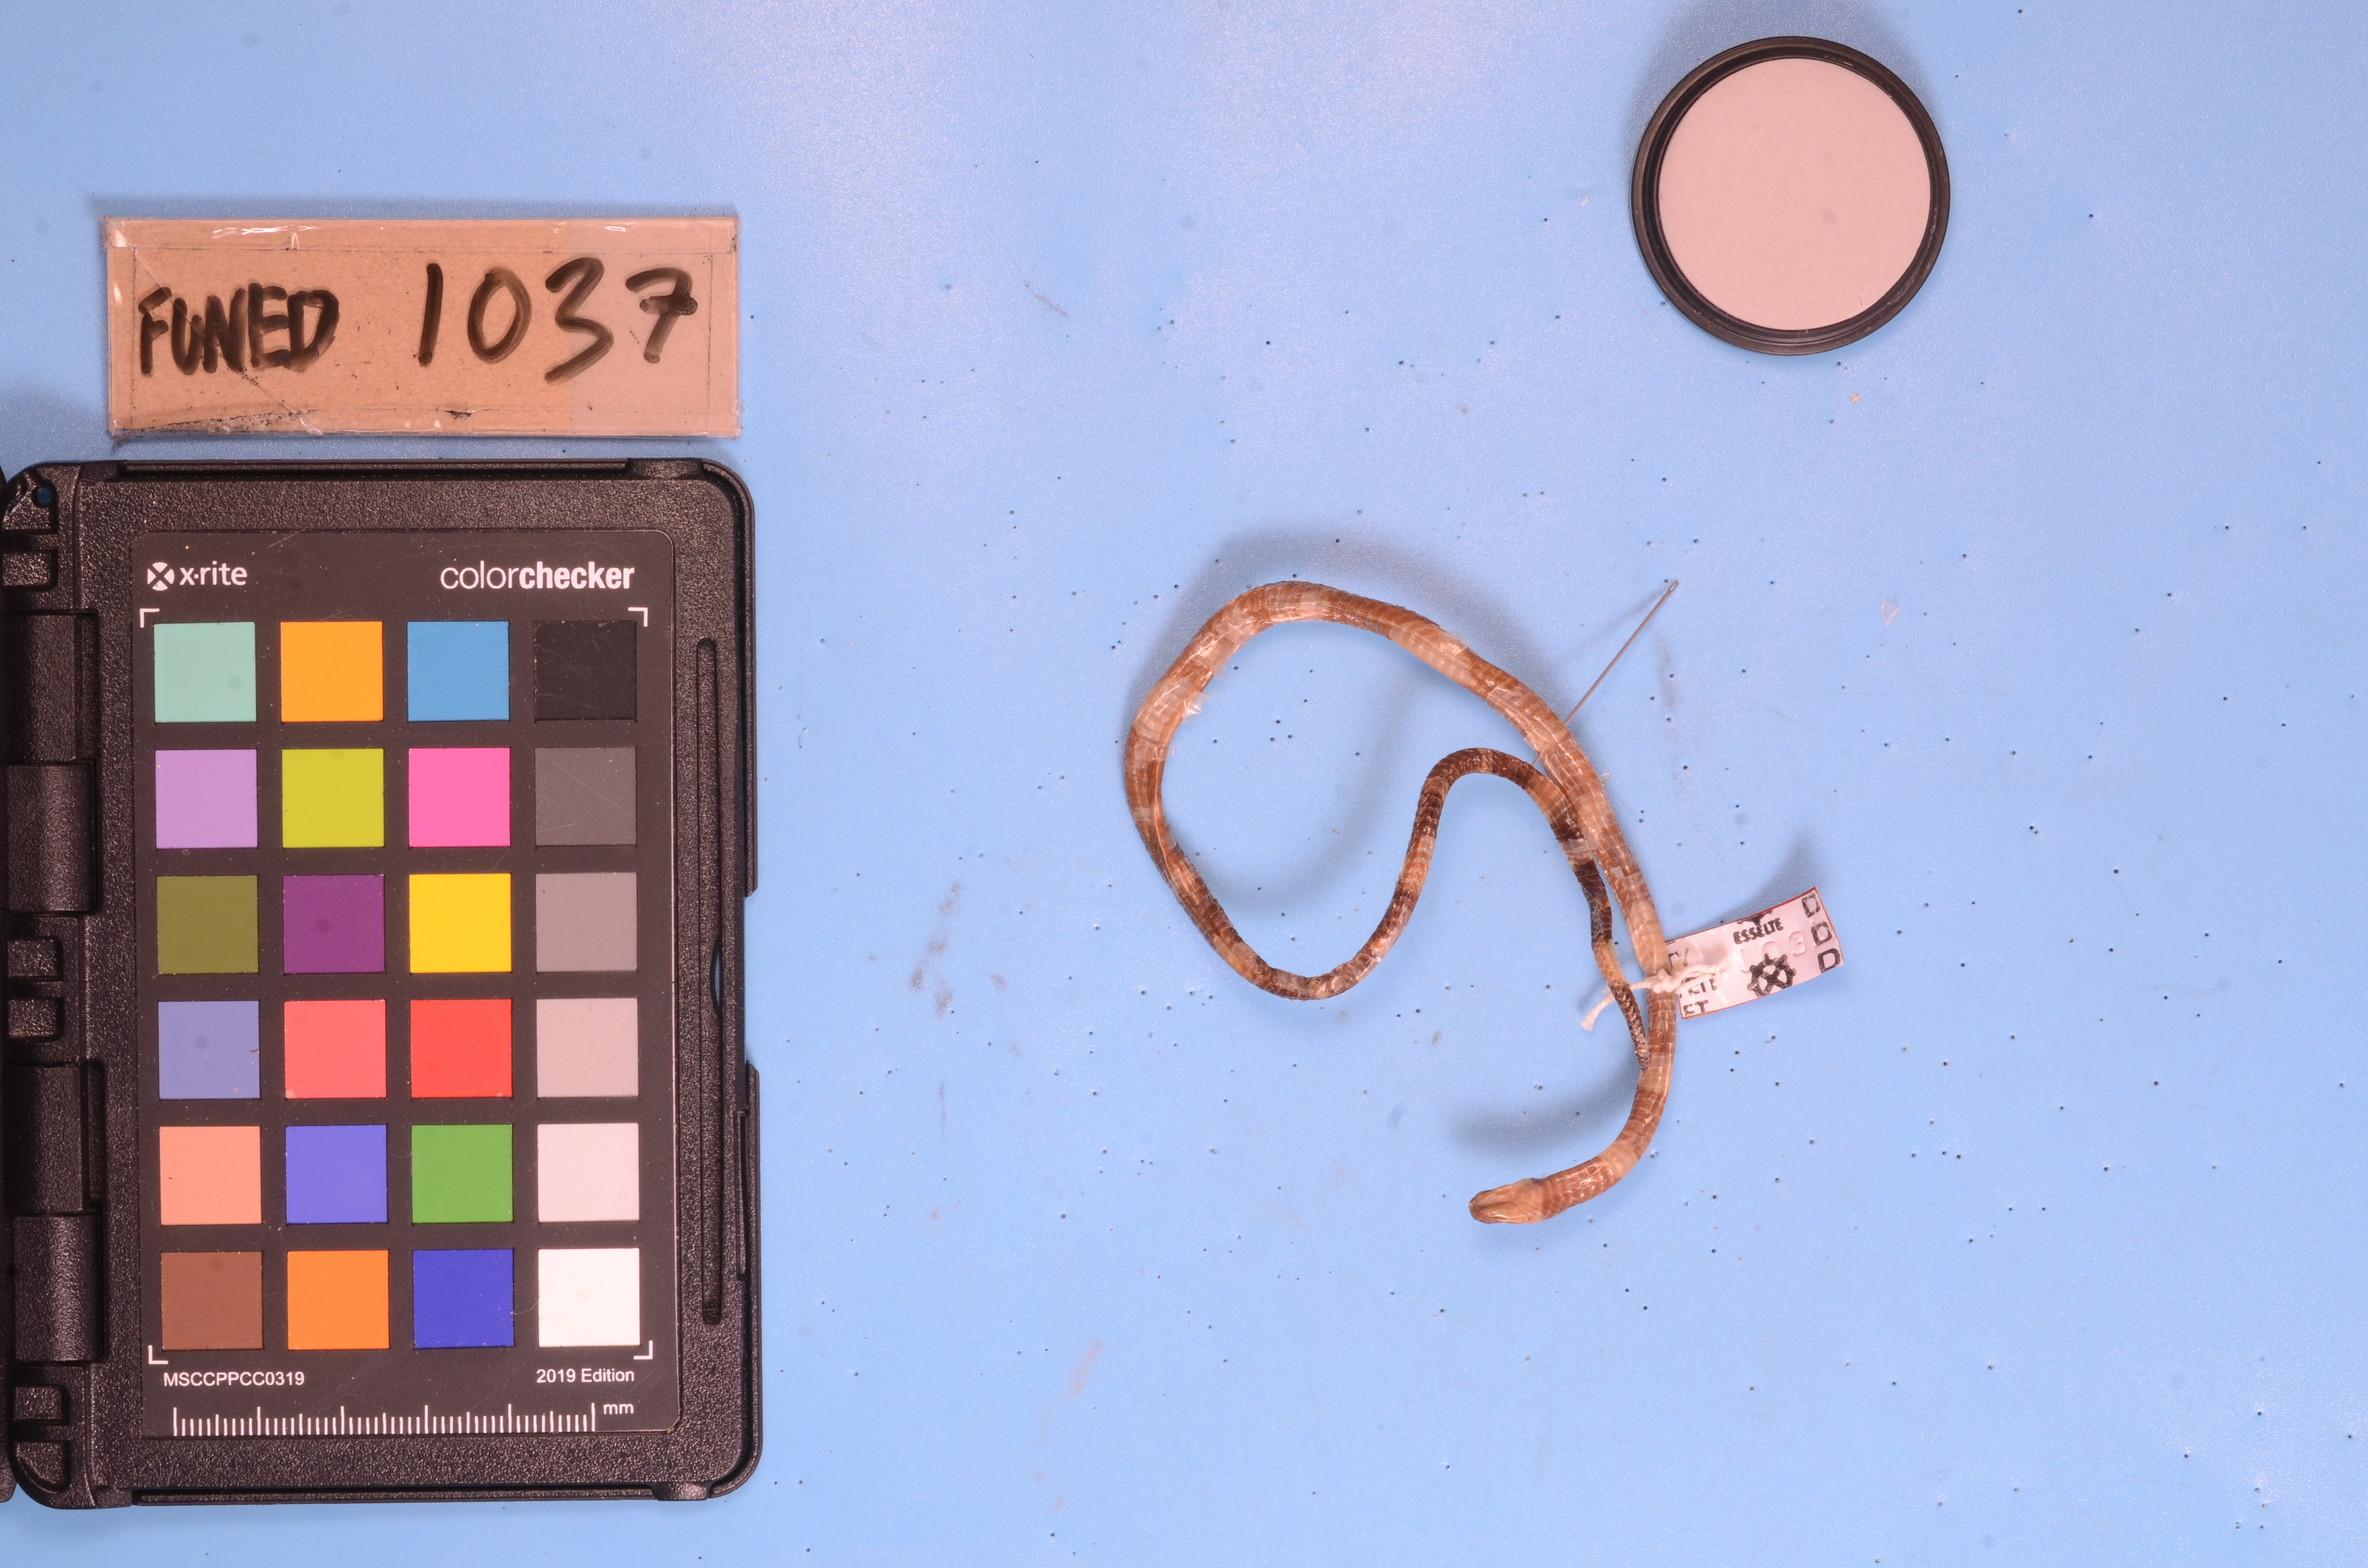
Species: Micrurus hemprichii
View: ventral
Mimicry status: model